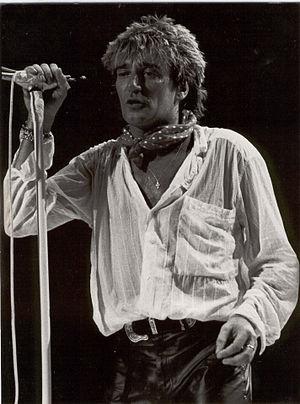
Rod Stewart en concert au Zenith de Paris le 10 Juillet 1986
Sir Roderick David Stewart, mieux connu sous son nom de scène Rod Stewart, né le 10 janvier 1945 à Londres, est un chanteur britannique. Personnalité incontournable du rock britannique presque depuis ses origines, Rod Stewart est dans l'entourage des futurs Kinks, Fleetwood Mac et Rolling Stones, mais il ne connaît un véritable succès qu'en 1967 au sein du Jeff Beck Group, puis The Faces dont il est le chanteur. Il obtient de nombreux succès dans sa carrière solo. En 2002, il reçoit le Diamond Award pour avoir vendu plus de 100 millions d'albums. Le 11 octobre 2016, il est anobli par le prince William, duc de Cambridge, et devient Sir Roderick David Stewart.